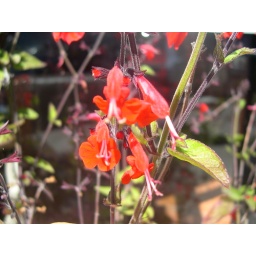
a bell type red flower by Bursa Kebab.